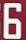
Number: 6